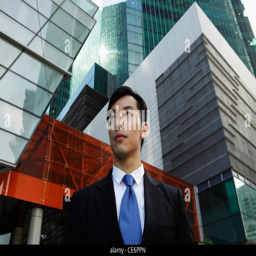
young man wearing a suit standing in front of modern buildings